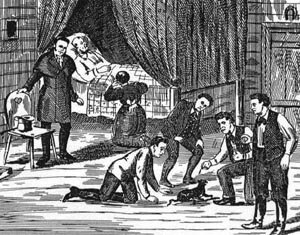
Bell Witch / Legend
En kunstners tegning af John Bell Sr 's død, oprindeligt udgivet i 1894. I forgrunden kan man se et par af mænd fodre familiens kat med noget af den uidentificerede væske, som blev fundet i nærheden af liget af Bell Sr.
Bell Witch eller Bell Witch Haunting er en poltergeistlegende fra det sydlige USAs folklore, der involverer familien Bell fra Adams, Tennessee. Legenden er grundlaget for filmene The Bell Witch Haunting og An American Haunting.